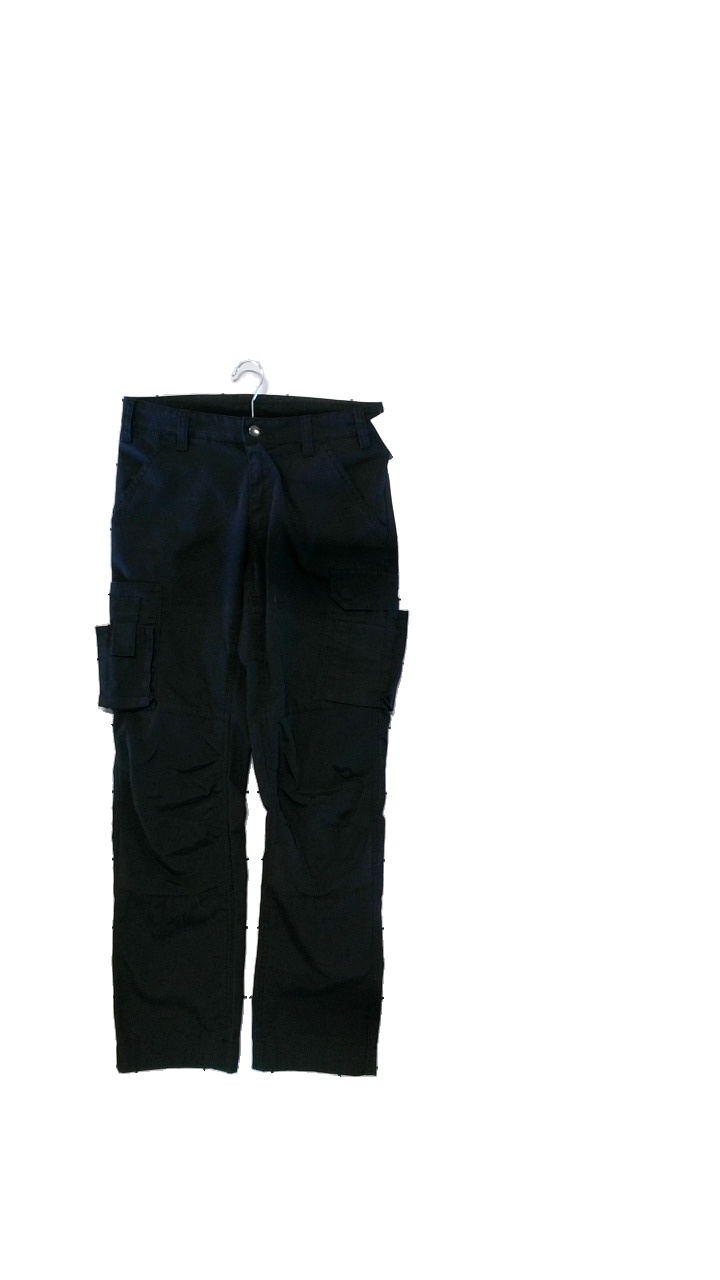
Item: Trousers (Unisex)
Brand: Missing
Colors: Red
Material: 65% polyester, 35% cotton and 93% nylon, 7% spandex
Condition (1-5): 4
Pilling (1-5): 5
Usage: Reuse
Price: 50-100